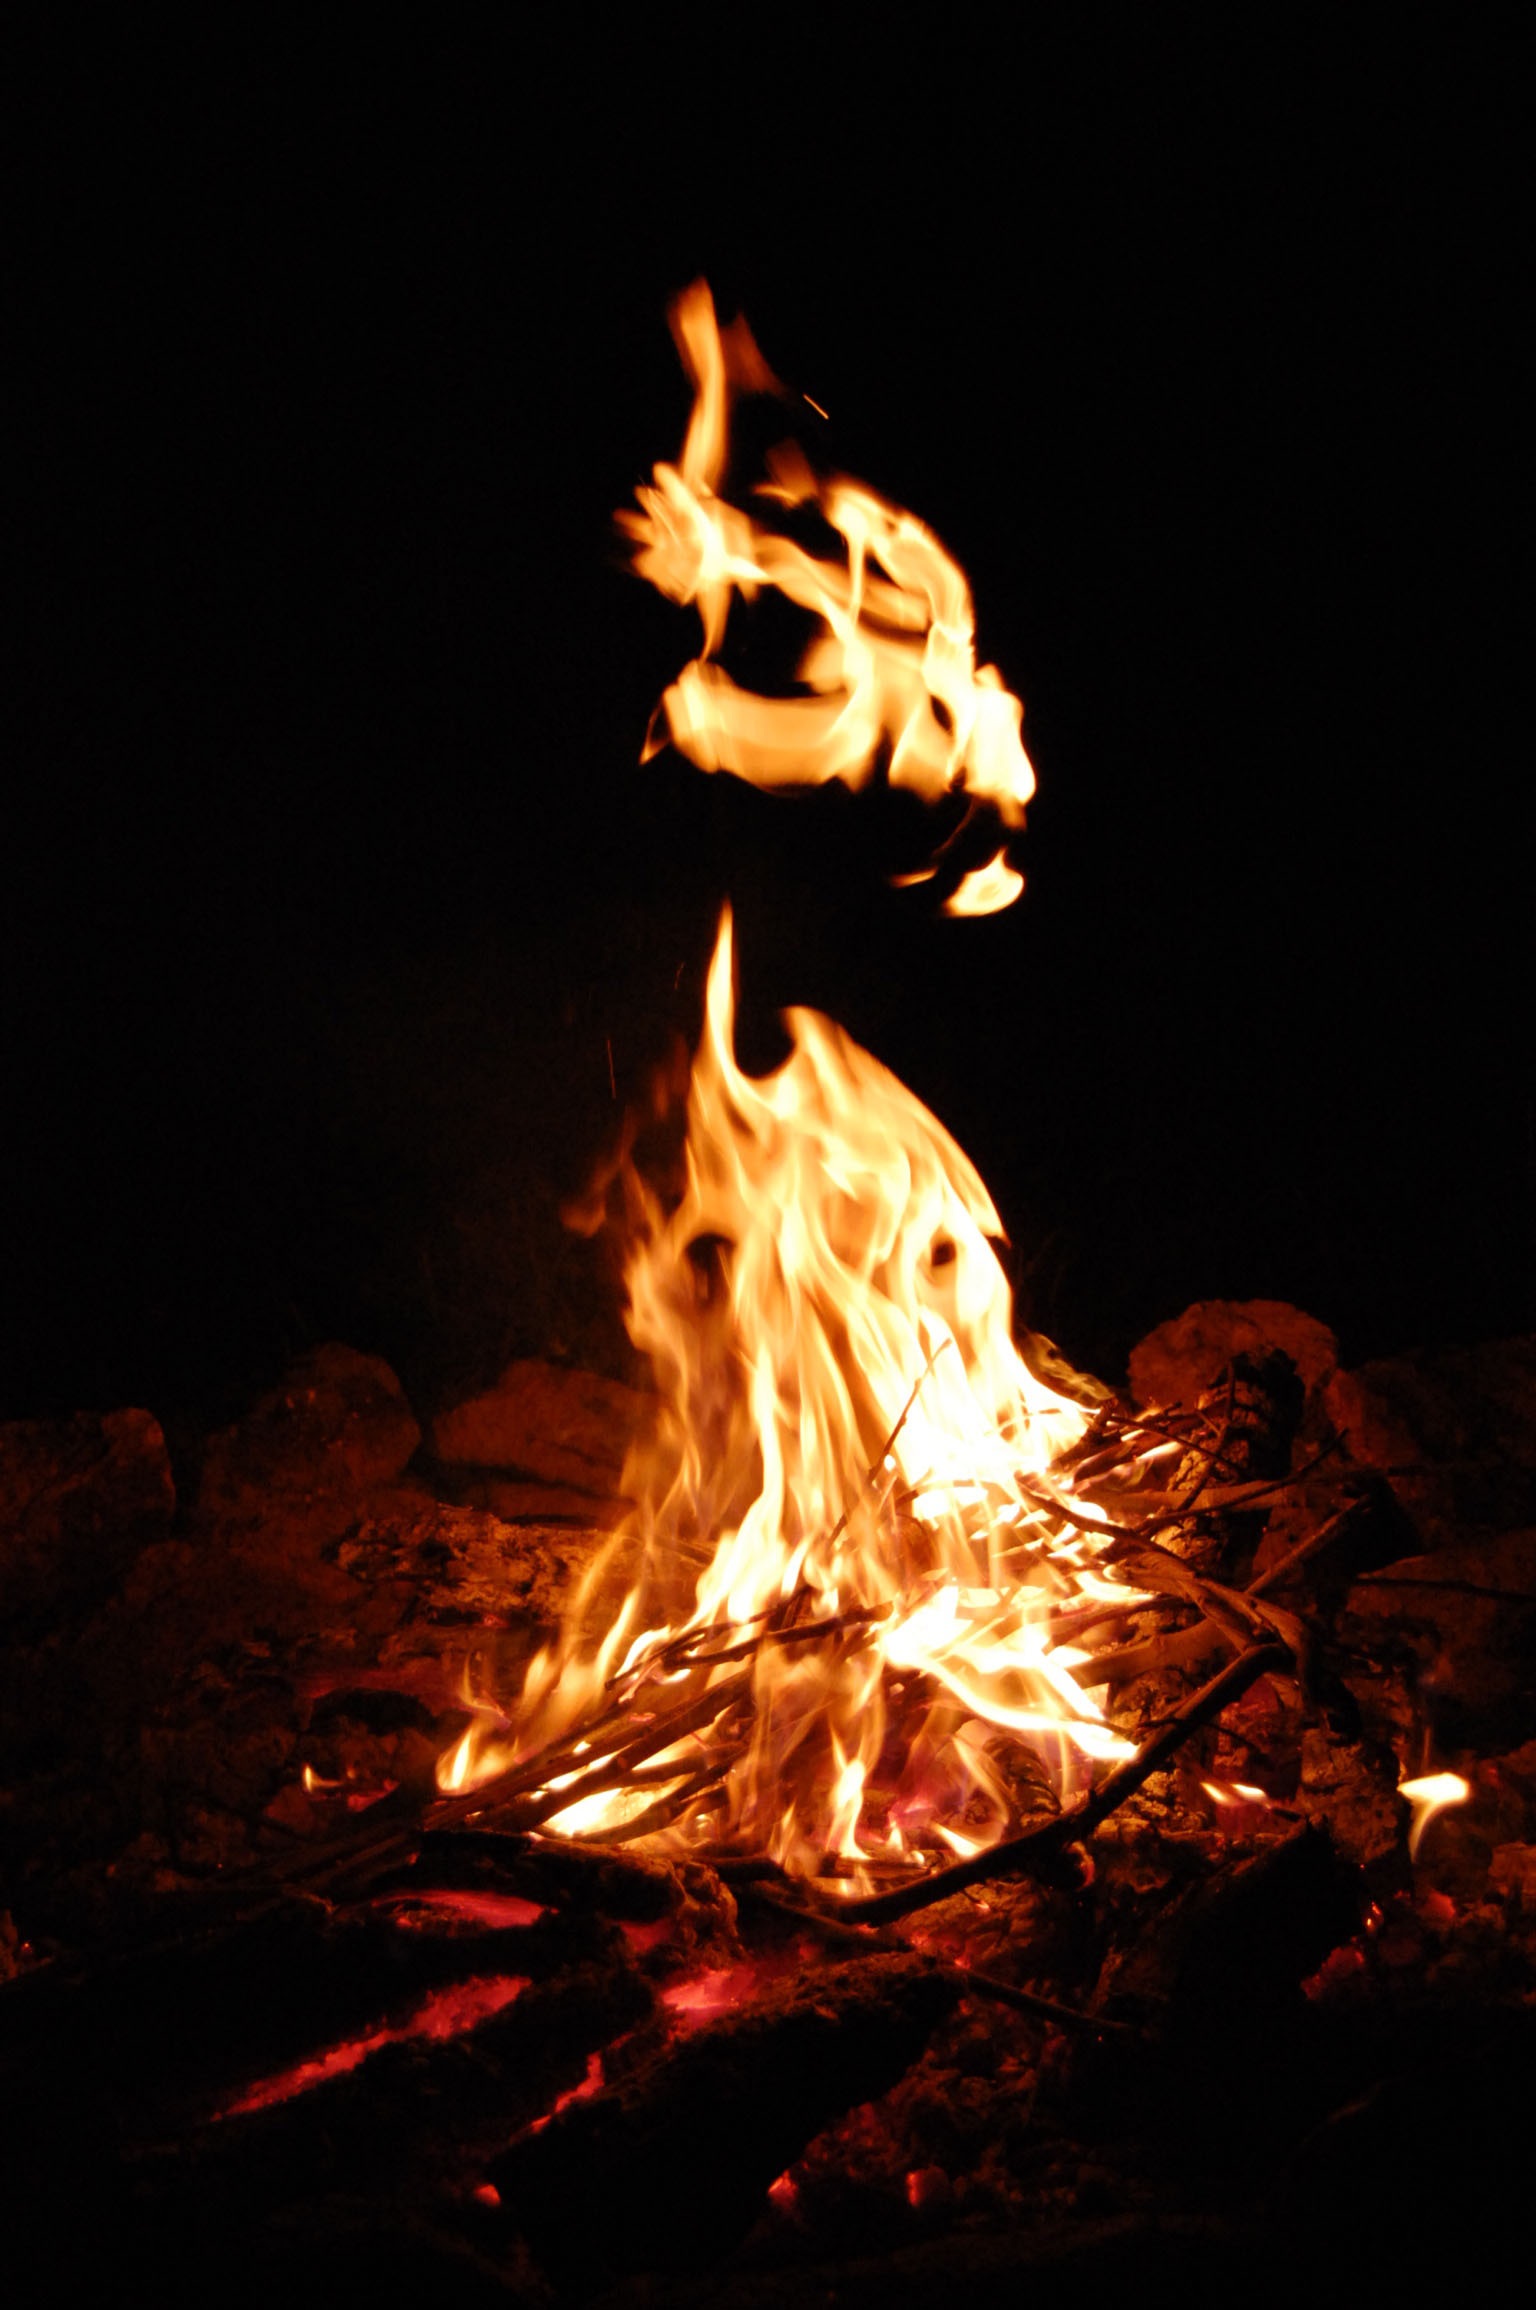
atmosphere, flame, fire, campfire, bonfire, hot